Geotagged photograph

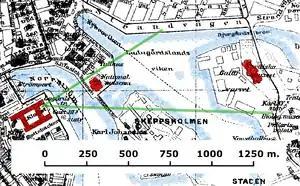
Above: Map showing photographer's view of two buildings at a distance of 270 meters and 1200 meters. Below: Which of the three locations should be associated with the resulting photo?300px

A geotagged photograph is a photograph which is associated with a geographic position by geotagging. Usually this is done by assigning at least a latitude and longitude to the image, and optionally elevation, compass bearing and other fields may also be included.